2017 FIBA U20 European Championship

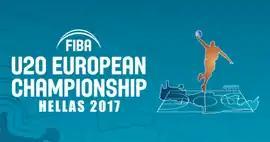

The 2017 FIBA U20 European Championship was the 20th edition of the FIBA U20 European Championship. The competition took place in three Greek cities, Chania, Rethymno and Heraklion, on the island of Crete, from 15 to 23 July 2017.